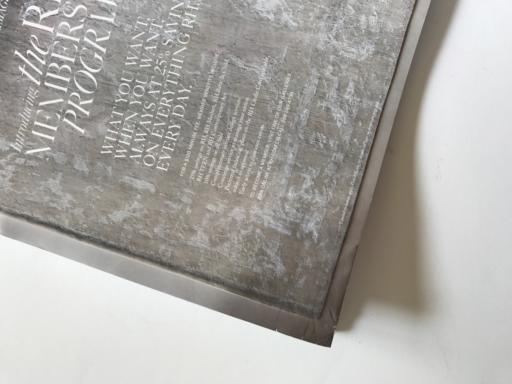
Label: paper